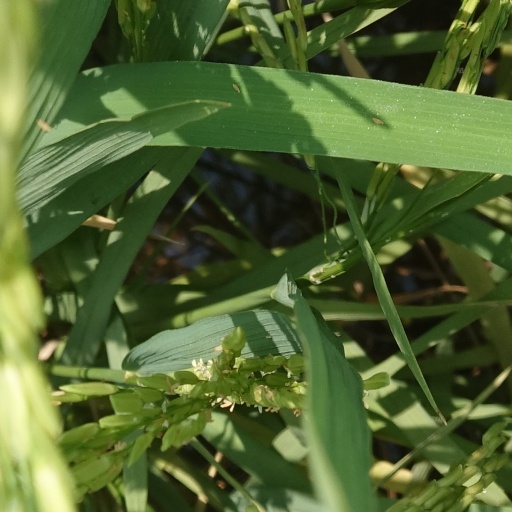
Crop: rice